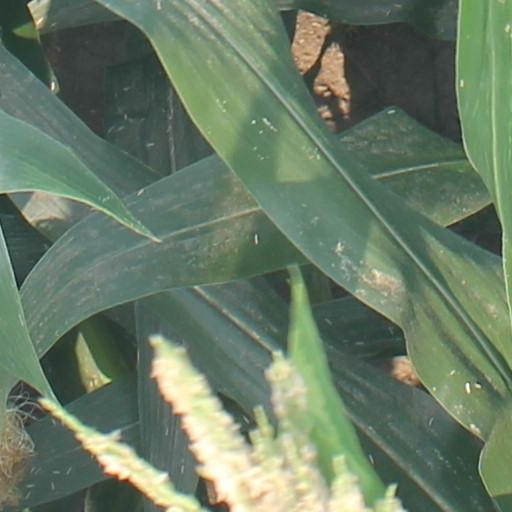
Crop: maize; corn